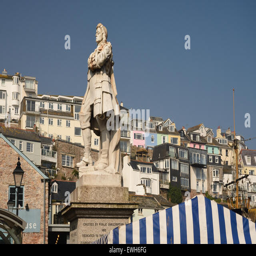
the statue of monarch beside harbour